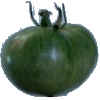
Label: Tomato not Ripened 1